History of quilting

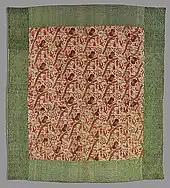
Whole-cloth quilt, 18th century, Netherlands. Textile made in India.

In Europe, quilting appears to have been introduced by Crusaders in the 12th century (Colby 1971) in the form of the aketon or gambeson, a quilted garment worn under armour which later developed into the doublet, which remained an essential part of fashionable men's clothing for 300 years until the early 1600s.